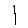
Label: 1